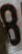
Number: 8